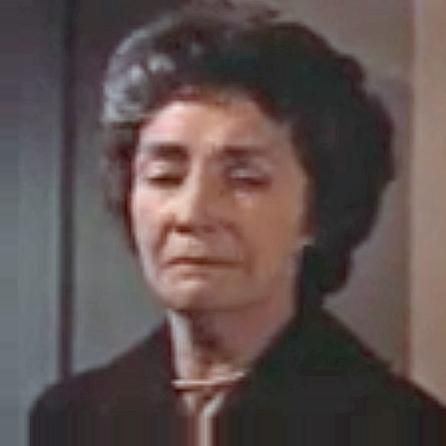
Age: 58